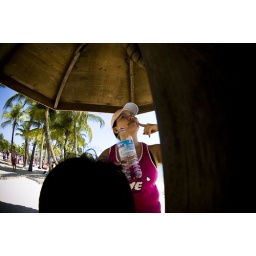
Thats our cute Linda- taken by bird